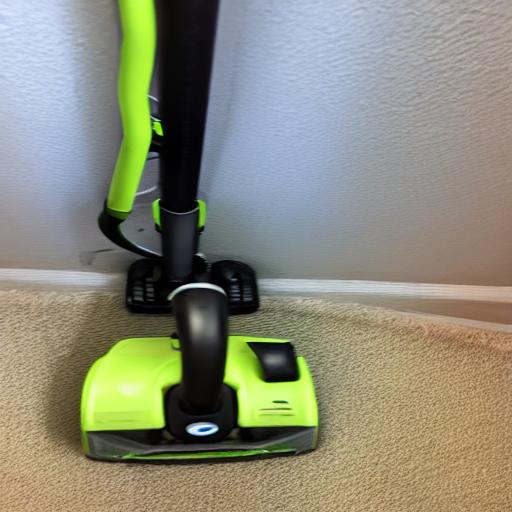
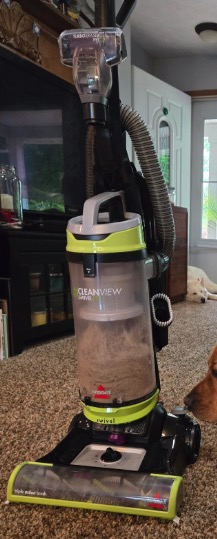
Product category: items_vacuum
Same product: no